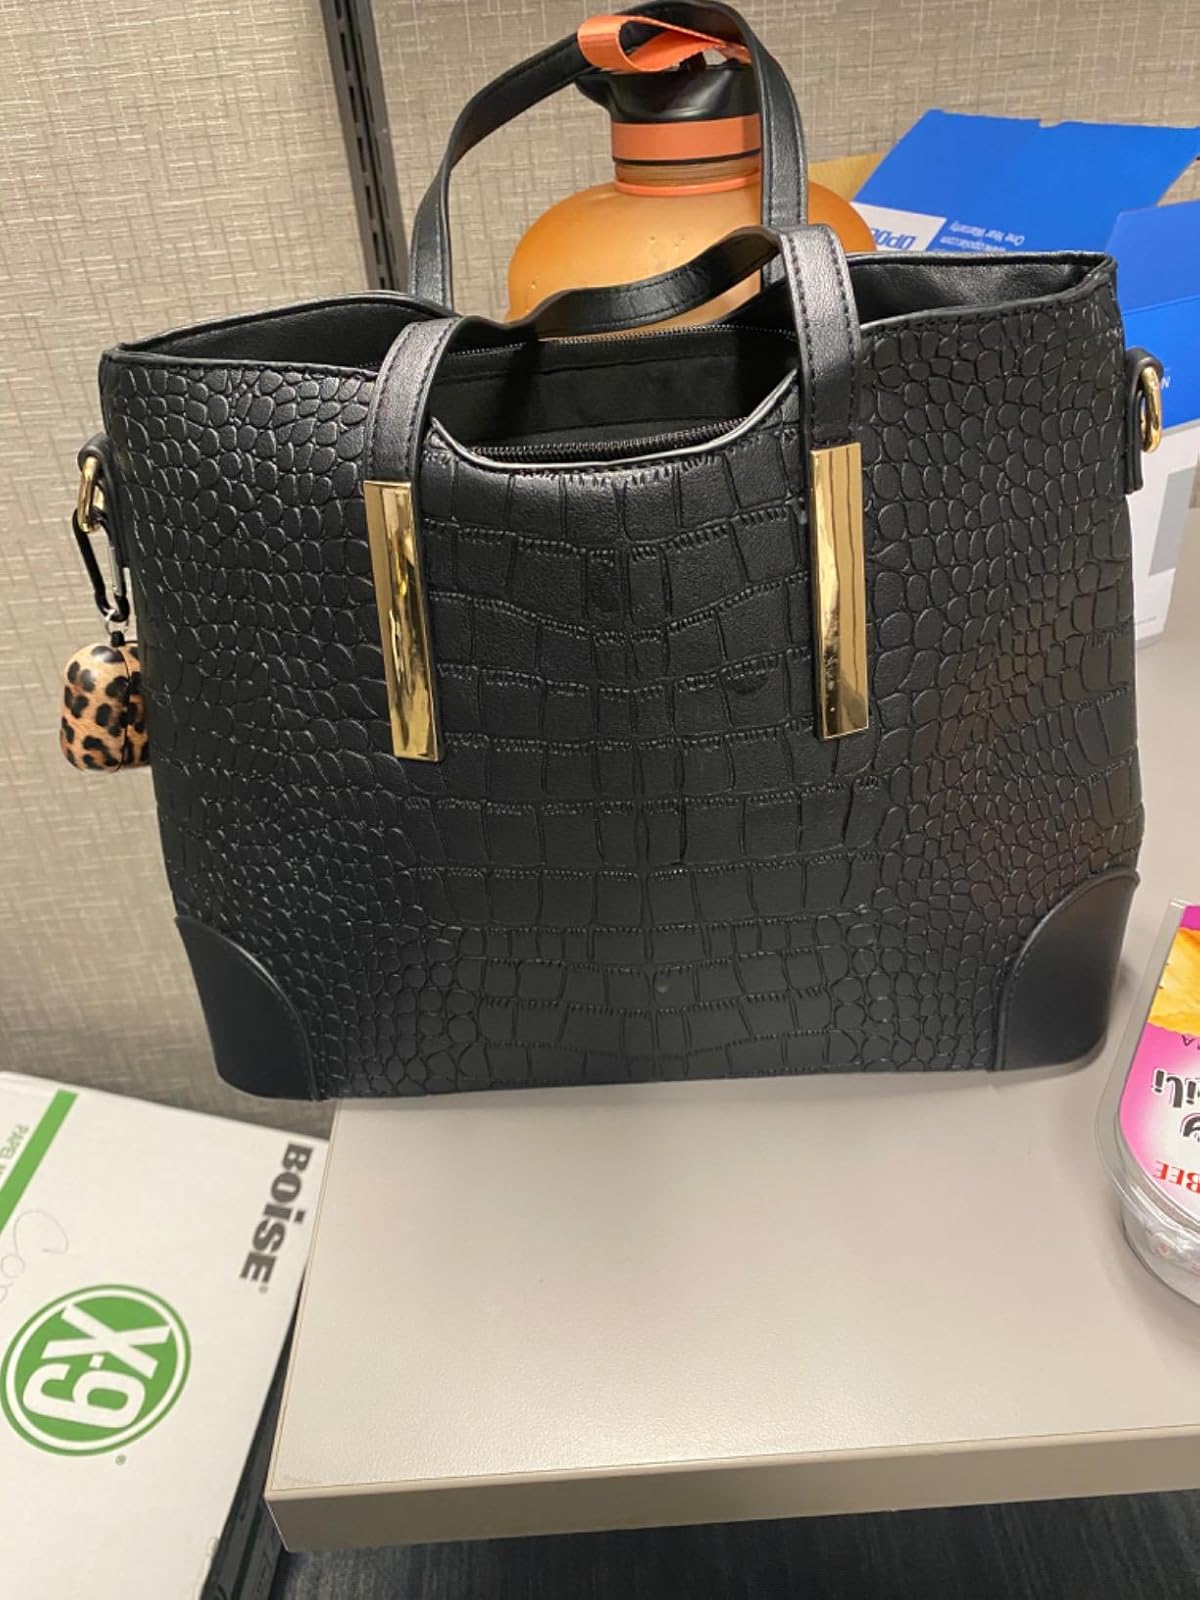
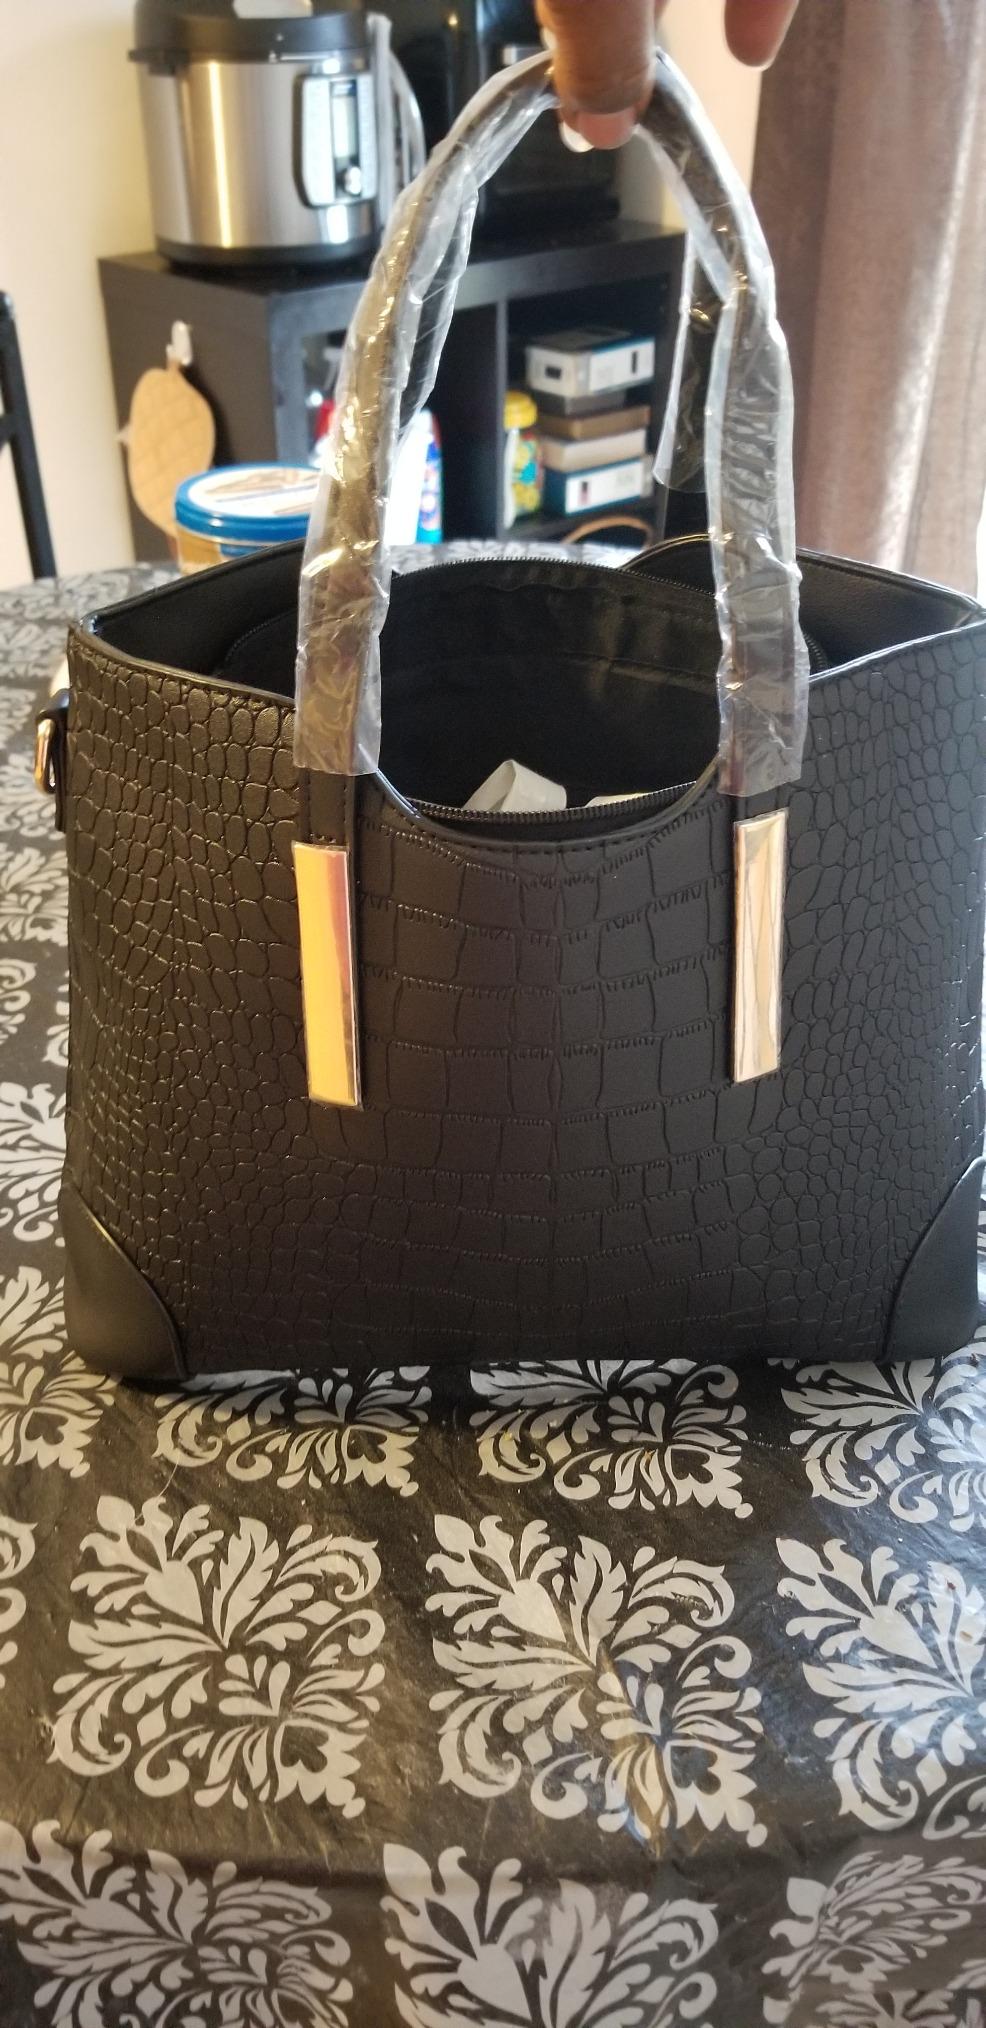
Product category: accessories_handbag
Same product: yes